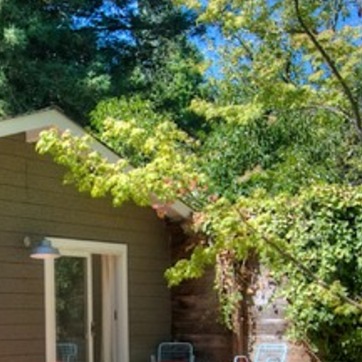
Material: foliage